Pareiasaurus

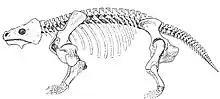
Skeleton of "P. serridens"

"Pareiasaurus" is a large quadruped, about long, with elephantine legs, walking in a typically reptilian posture. The skull is broad and the snout short. Its skull had several spine- and wart-like protrusions. "Pareiasaurus"'s leaf-shaped teeth, ideal for biting through tough plant fibers, indicate it was a herbivore. Even the palate had teeth.